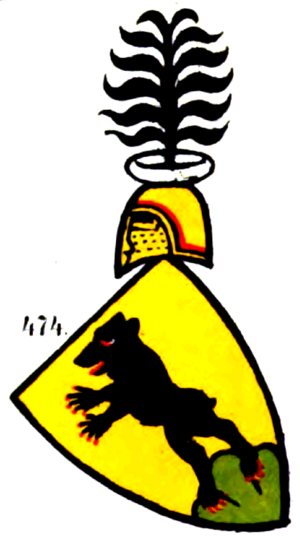
von Bärenfels ou de Bärenfels est un patronyme relatif à deux familles nobles d'origine germanique. Une famille de la fin du XIIIᵉ siècle, une lignée de chevaliers de plusieurs générations, ayant fondé le monastère de Kleinbasel. Aux XIVᵉ et XVᵉ siècles, les membres de Bärenfels ont été représentés à plusieurs reprises au Conseil de Bâle. L'autre lignée de la famille provient de Mecklembourg et 1709 avec le nom "Bärenfels von Warnow" et fut élevé à la noblesse impériale. Cette lignée est à l'orignie de la forme de nom "von Bärenfels-Warnow".